Describe the emotion expressed in this image:  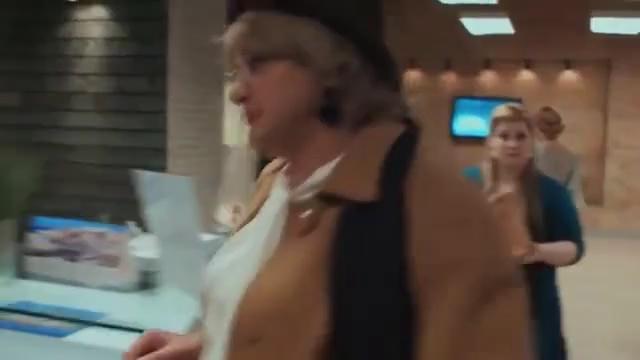
This person displays Pain, valence and arousal with low intensity.